Francesco Montenegro

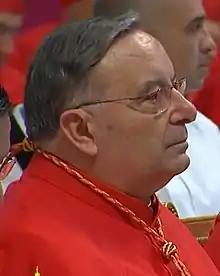
Cardinal Francesco Montenegro during Consistory 2015.

Francesco Montenegro (born 22 May 1946) is an Italian prelate of the Roman Catholic Church. He served as the Archbishop of Agrigento from 2008 until 2021. Pope Francis made him a cardinal on 14 February 2015.